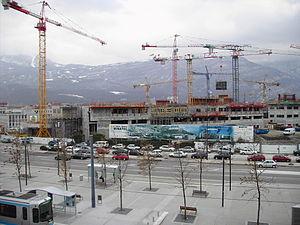
Minatec est un complexe scientifique d'envergure européenne situé sur le polygone scientifique de Grenoble. Acronyme de micro et nano technologie, ce centre ne possède pas de personnalité juridique mais uniquement un site, une marque déposée et un mode d’organisation basé sur une convention signée par les trois organismes présents sur le site, qui prévoit la désignation d’un directeur et d’un comité de pilotage.